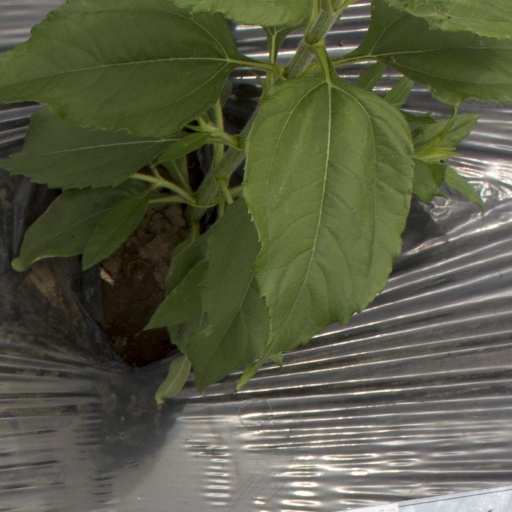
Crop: Jerusalem artichoke